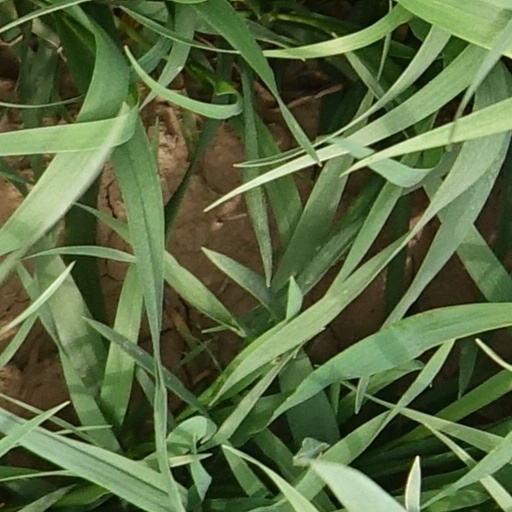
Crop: wheat